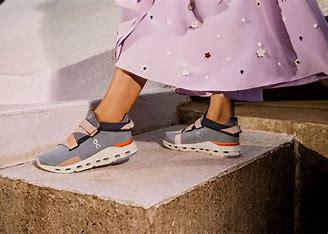
Brand: ON
Model: Cloudnova